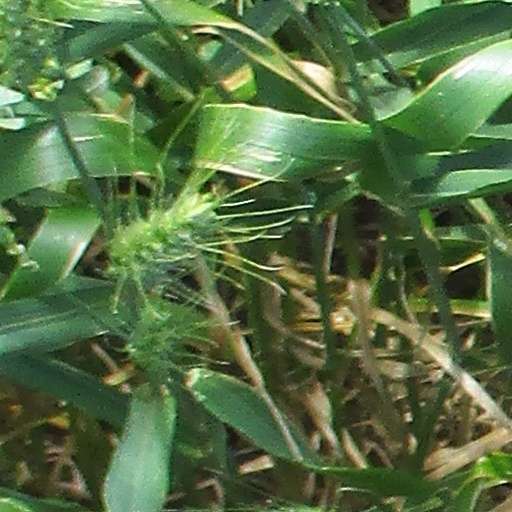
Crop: wheat